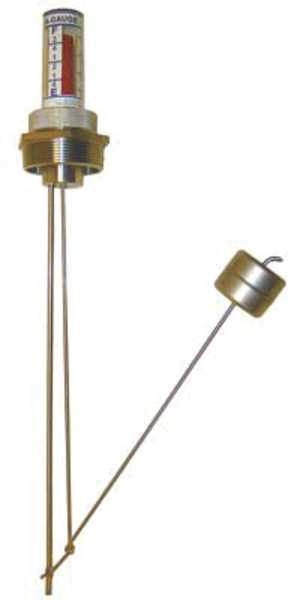
Therma Level Gauge, Tank 72" D, 1.5" NPT
Level Gauge, Extension Length 0 in, Float Material 304 Stainless Steel, For Container Capacity No Exact Capacity, For Container Depth 72 in, For Container Type No Specific Style, For Liquid Type Caustic/Sodium Hydroxide, E-85, Concentrated Sulfuric Acid, DEF, Ethanol, Peroxide, Potassium Hydroxide, Urea, Graduation Marks Empty; Full; 1/8 Increments, Includes -, Increment of Variation Primary 1/4, Secondary 1/8, Pipe Size 1 1/2 in, Accuracy 1/8 of a Tank, Assembly Nut Material Aluminum graingerSKU: 5MFY3, mscSKU: , zoro_no: G5456245, mongo_id: 65bbe96322d7a989a994fcce
Brand: Krueger
Category: Business & Industrial > Science & Laboratory > Laboratory Equipment